Aviation photography

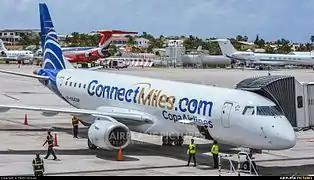
Copa Airlines - Embraer 190 at Princess Juliana Airport (SXM)

Aviation photography is the act of taking images of aircraft, either in flight, or on the ground. Types of aviation photography include air-to-air, ground-to-air, ground-static, and remote photography. Military aviation photography, especially air-to-air, requires additional skills, as the photo and target aircraft often fly at velocities of over Mach 1, while under moderate to high G.